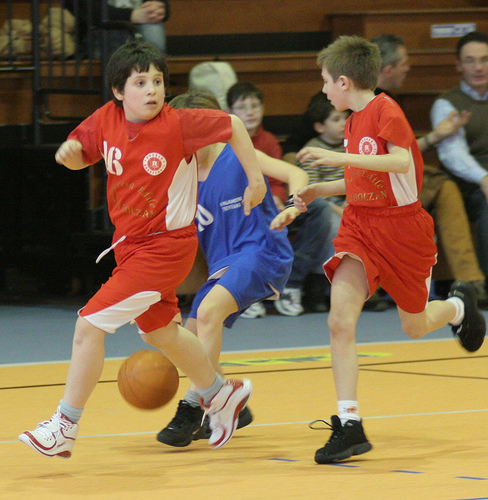
hai cậu bé áo đỏ đang tranh bóng với cậu bé áo xanh